Tower Hill

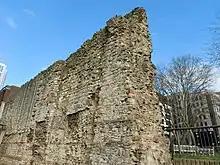
A surviving section of Roman wall on Tower Hill. Great Tower Hill lay inside the wall, Little Tower Hill outside.

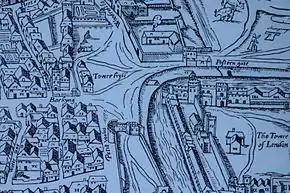
Tower Hill as shown on the "Woodcut" map of c. 1561

Tower Hill is the area surrounding the Tower of London in the London Borough of Tower Hamlets. It is infamous for the public execution of high status prisoners from the late 14th to the mid 18th century. The execution site on the higher ground north-west of the Tower of London moat is now occupied by Trinity Square Gardens.